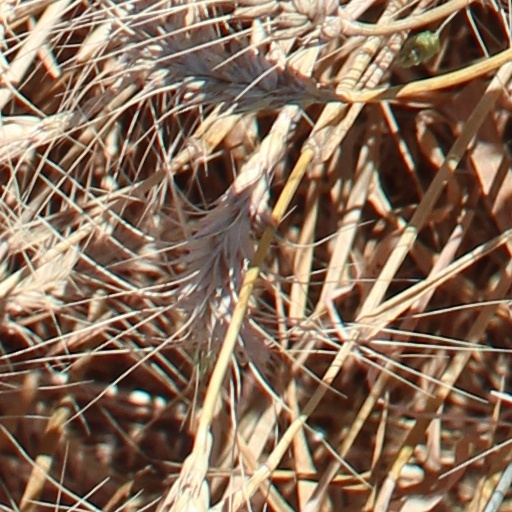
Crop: wheat